Theodore Eldridge House

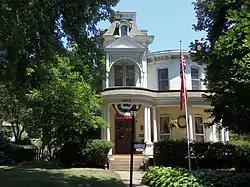

The Theodore Eldridge House is a historic building located on the east side of Davenport, Iowa, United States. It has been listed on the National Register of Historic Places since 1984.